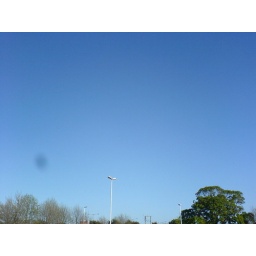
not a cloud in the sky